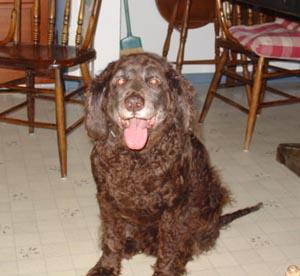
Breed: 219-n000066-Irish_water_spaniel